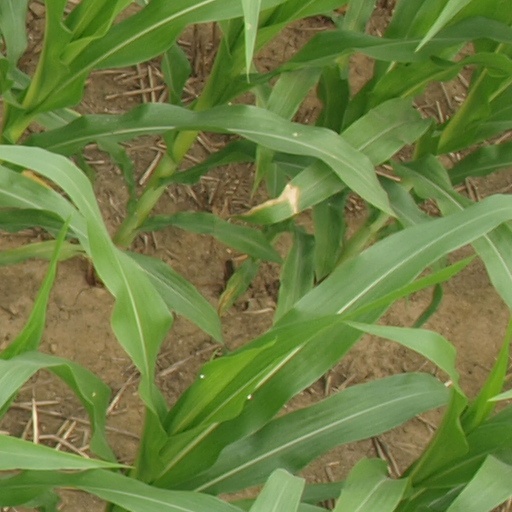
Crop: maize; corn